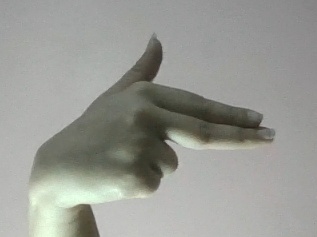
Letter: ghain